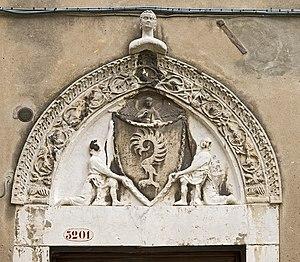
La famille Malipiero est une famille patricienne de Venise, originaire d'Allemagne, mais rejoignit la Cité des Doges dès sa fondation. Des membres de la famille furent procurateur de Saint-Marc ou général d'armée.